Siege of Malta (World War II)

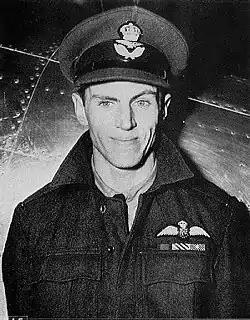
Canadian fighter ace George Beurling, known as the "Knight of Malta", shot down 27 Axis aircraft in just 14 days over the skies of Malta during the summer of 1942.

The appearance in February of Messerschmitt Bf 109 E-7 fighters of 7. Staffel (squadron) Jagdgeschwader 26 (26th Fighter Wing or JG 26), led by Oberleutnant Joachim Müncheberg, quickly led to a rise in RAF losses; the German fighter pilots were experienced, confident, tactically astute, better-equipped and well-trained. The Allied pilots on Malta had little combat experience and their Hawker Hurricanes were worn-out and for four months, JG 26 had few losses. The Luftwaffe claimed 42 air victories, 20 of them (including one over Yugoslavia) credited to Müncheberg. The RAF Hurricanes were kept operational by being patched up and cannibalised and their performance, already inferior to the Bf 109E-7, deteriorated. Five Hurricanes arrived at Malta in early March, another six on 18 March. but five Hurricanes and five pilots were lost.""